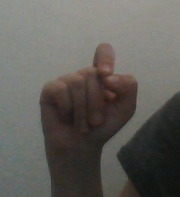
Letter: fa